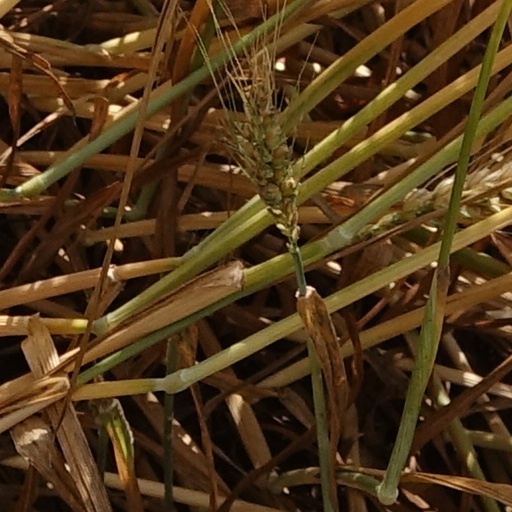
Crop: wheat